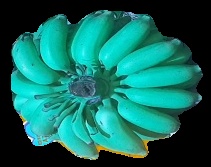
Variety: elakki-bale
Grade: grade2